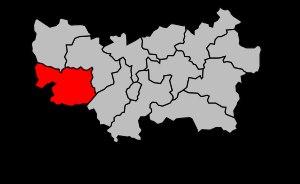
Le canton d'Ernée est un canton français situé dans le département de la Mayenne et la région Pays de la Loire.